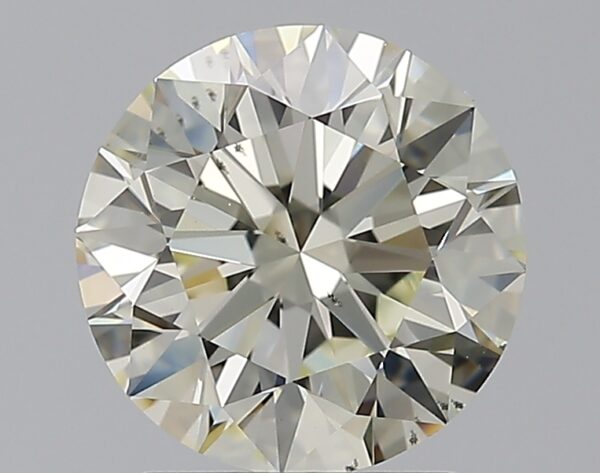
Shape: round
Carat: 1.7
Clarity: SI1
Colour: N
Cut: EX
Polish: EX
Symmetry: EX
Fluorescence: N
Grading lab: GIA
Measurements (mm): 7.57 x 7.62 x 4.74